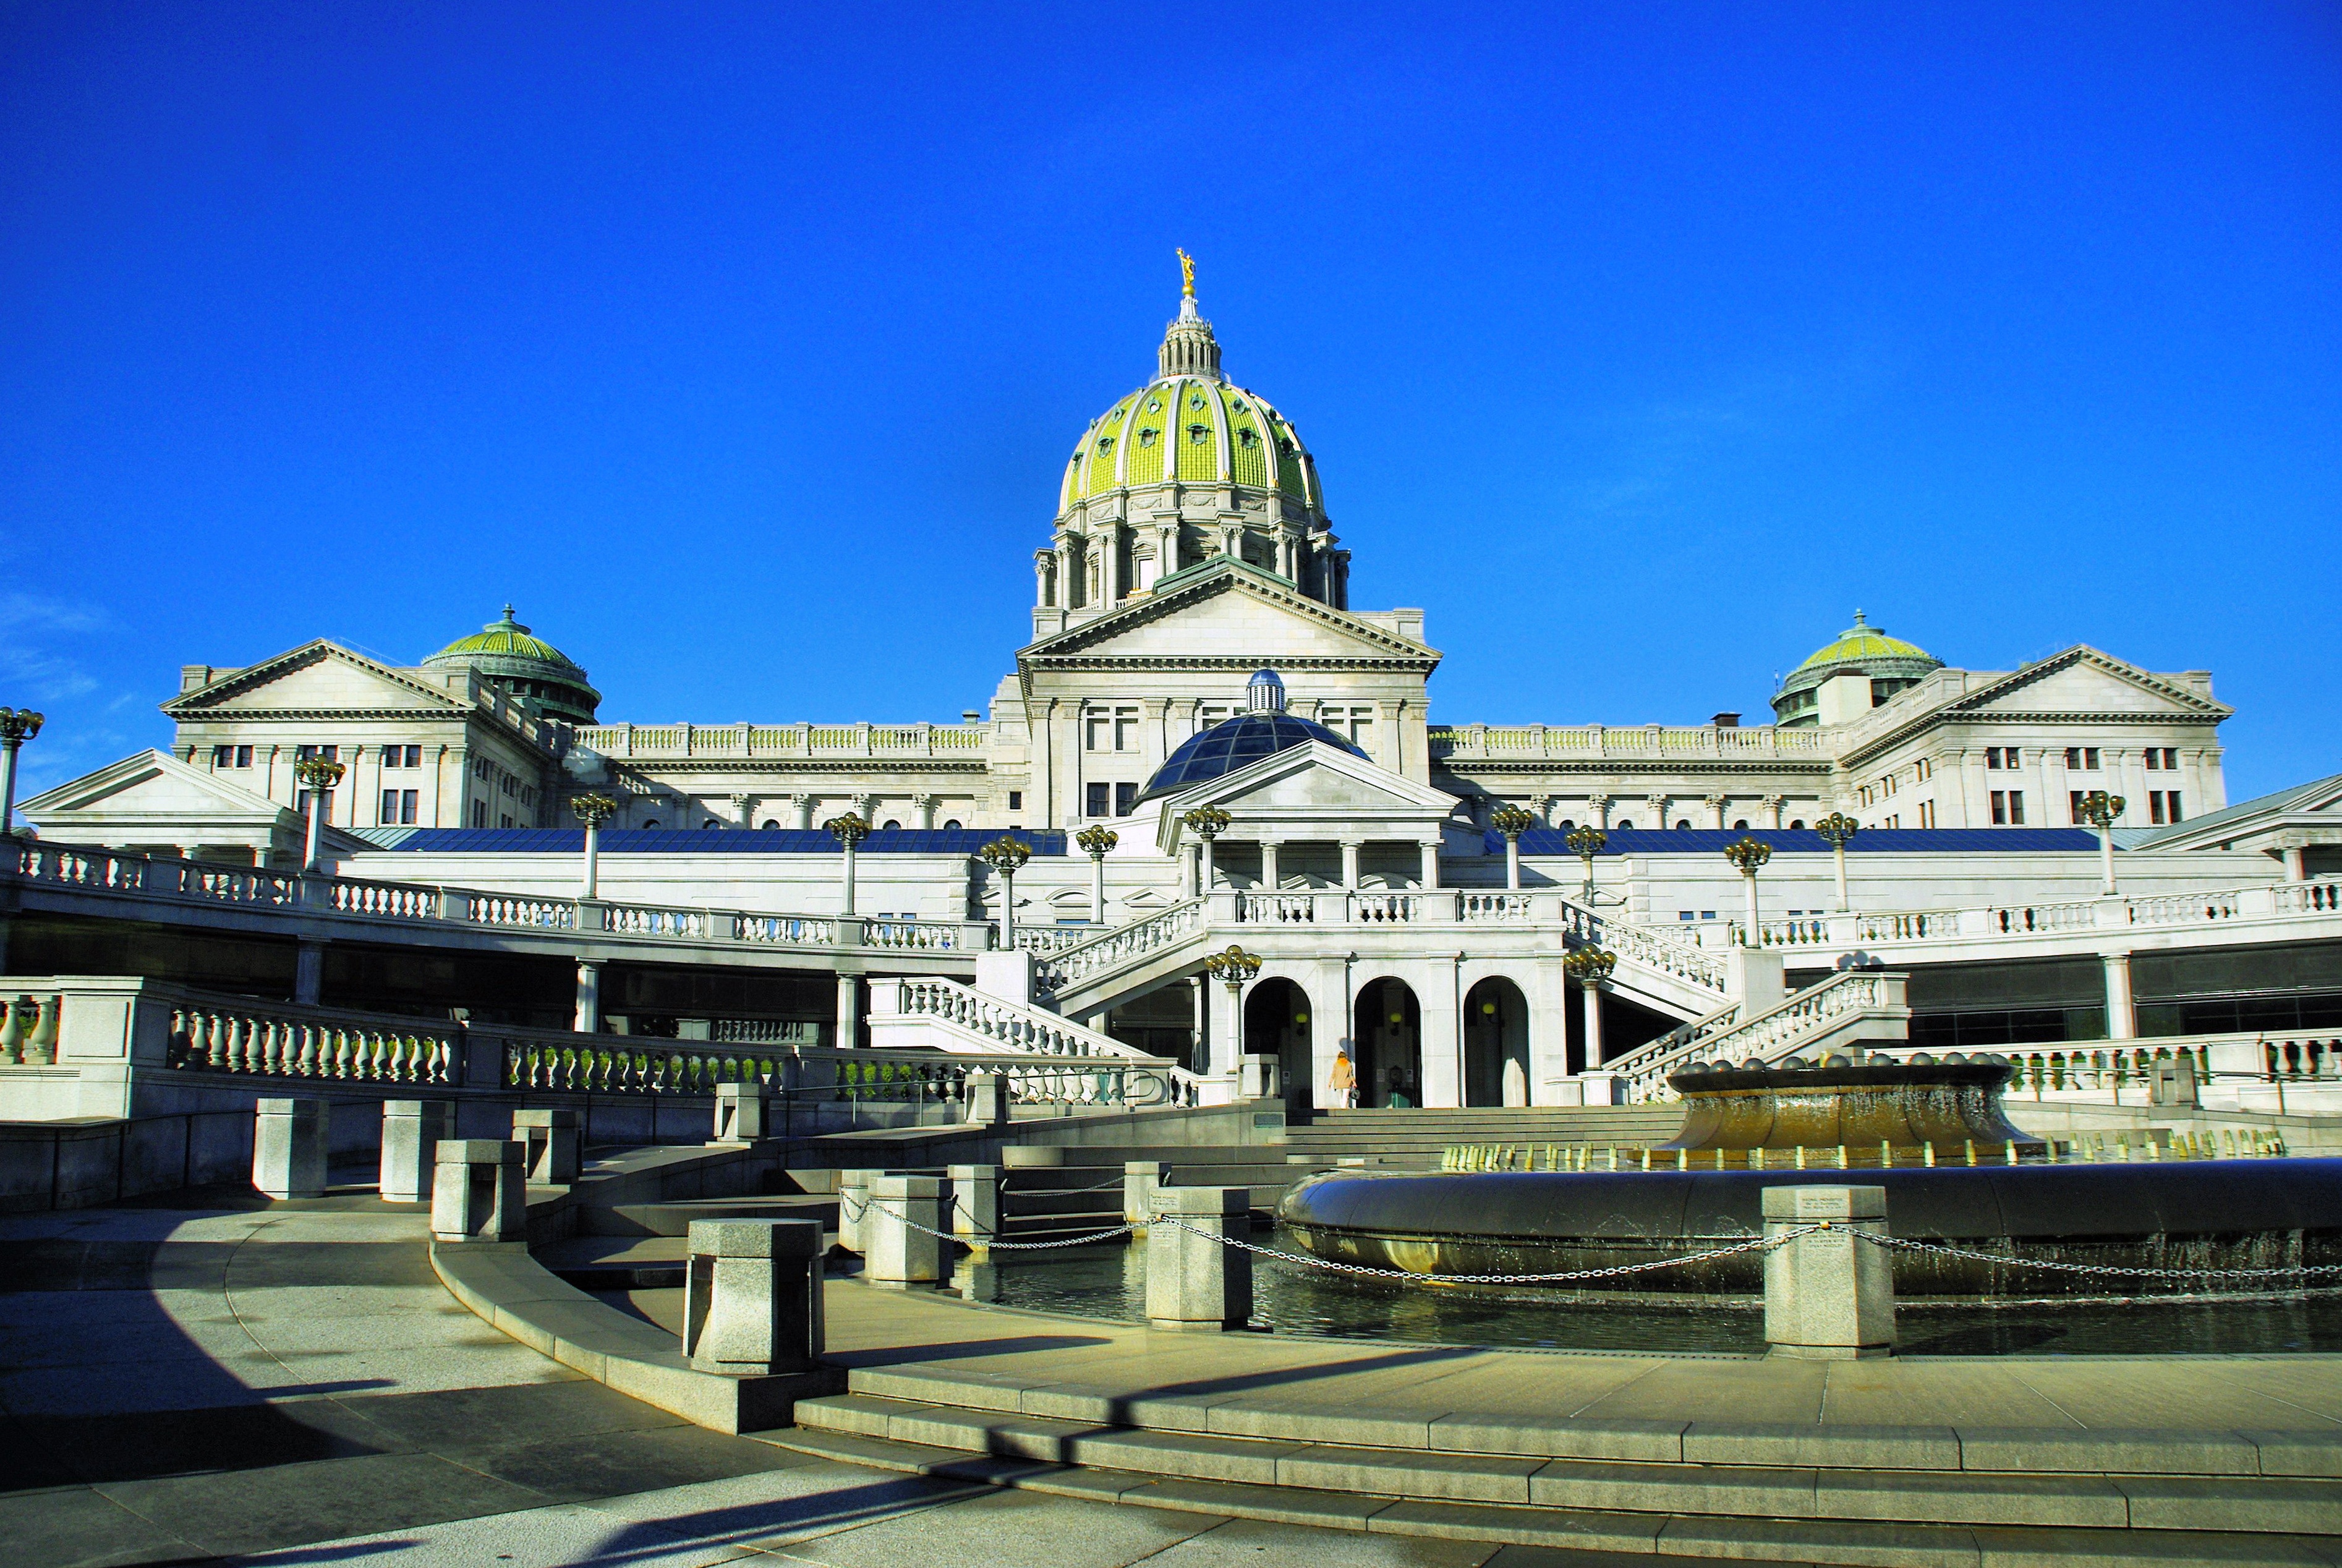
architecture, town, building, palace, monument, cityscape, plaza, usa, landmark, tourism, place of worship, united states, parliament, temple, resort, pennsylvania, estate, harrisburg